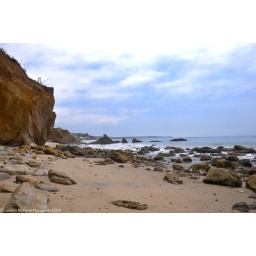
been missing that blue sky for over 3 weeks now, we sure picked the right day to come to the beach!